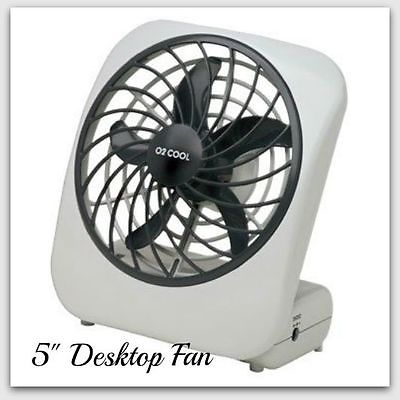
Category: fan